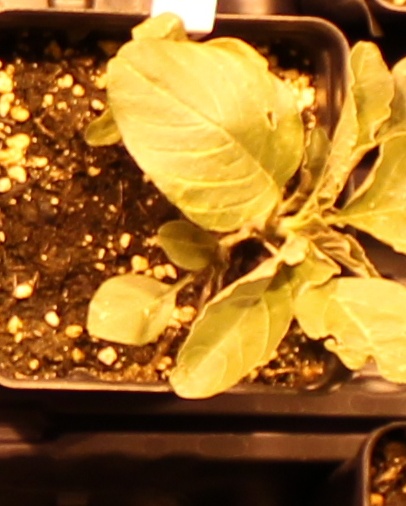
Label: Redroot Pigweed